Alaska Roadless Rule

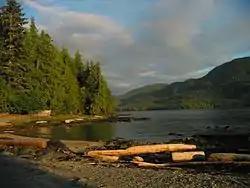
Unknown Bay in Tongass National Forest

Prior to the decision to create the Alaska Roadless Rule, in 1998, the U.S. Forest Service Chief, Michael Dombeck, proposed to institute an eighteen-month road-building moratorium on one hundred and thirty National Forests which came into effect in 1999. In January 2001, President Bill Clinton in his last few days in office issued the Roadless Area Conservation Policy ending almost all logging, mineral leasing, and road-building on 58 million acres of National Forest lands. This rule was widely supported by United States citizens by receiving over 1.6 million public comments and over 60 public hearings.